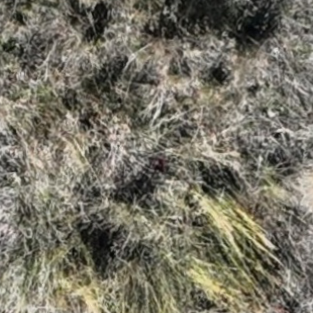
Month: october
Dye color: red
Dye concentration: high